Kutch district

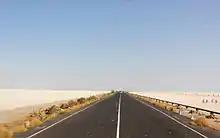
A state highway through the Rann of Kutch

Kutch is virtually an island, as it is surrounded by the Arabian Sea in the west; the Gulf of Kutch in south and southeast and Rann of Kutch in north and northeast. The border with Pakistan lies along the northern edge of the Rann of Kutch, of the Sir Creek. The Kutch peninsula is an example of active fold and thrust tectonism. In Central Kutch there are four major east-west hill ranges characterized by fault propagation folds with steeply dipping northern limbs and gently dipping southern limbs. From the gradual increasing dimension of the linear chain of hillocks towards the west along the Kutch mainland fault and the epicentre of the earthquake of 2001 lying at the eastern extreme of Kutch mainland fault, it is suggested that the eastern part of the Kutch mainland fault is progressively emerging upward. It can be suggested from the absence of distinct surface rupture both during the 1956 Anjar earthquake and 2001 Bhuj earthquake, that movements have taken place along a blind thrust. Villages situated on the blind thrust in the eastern part of the Kutch mainland hill range (viz. Jawaharnagar, Khirsara, Devisar, Amarsar and Bandhdi) were completely erased during the 2001 earthquake.